John Soane

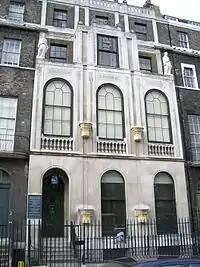
Soane Museum, 13 Lincoln's Inn Fields

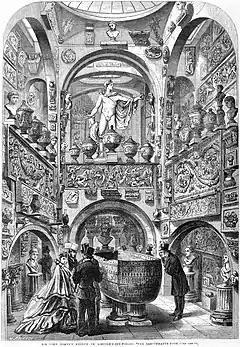
1864 view of the Sarcophagus of Seti I (foreground) in the 'Dome', 13 Lincoln's Inn Fields

Soane over the course of his career built up an extensive library of 7,783 volumes. This is still housed in the library he designed in his home, now a museum, of 13 Lincoln's Inn Fields. The library covers a wide range of subjects: Greek and Roman classics, poetry, painting, sculpture, history, music, drama, philosophy, grammars, topographical works, encyclopaedias, runs of journals and contemporary novels.